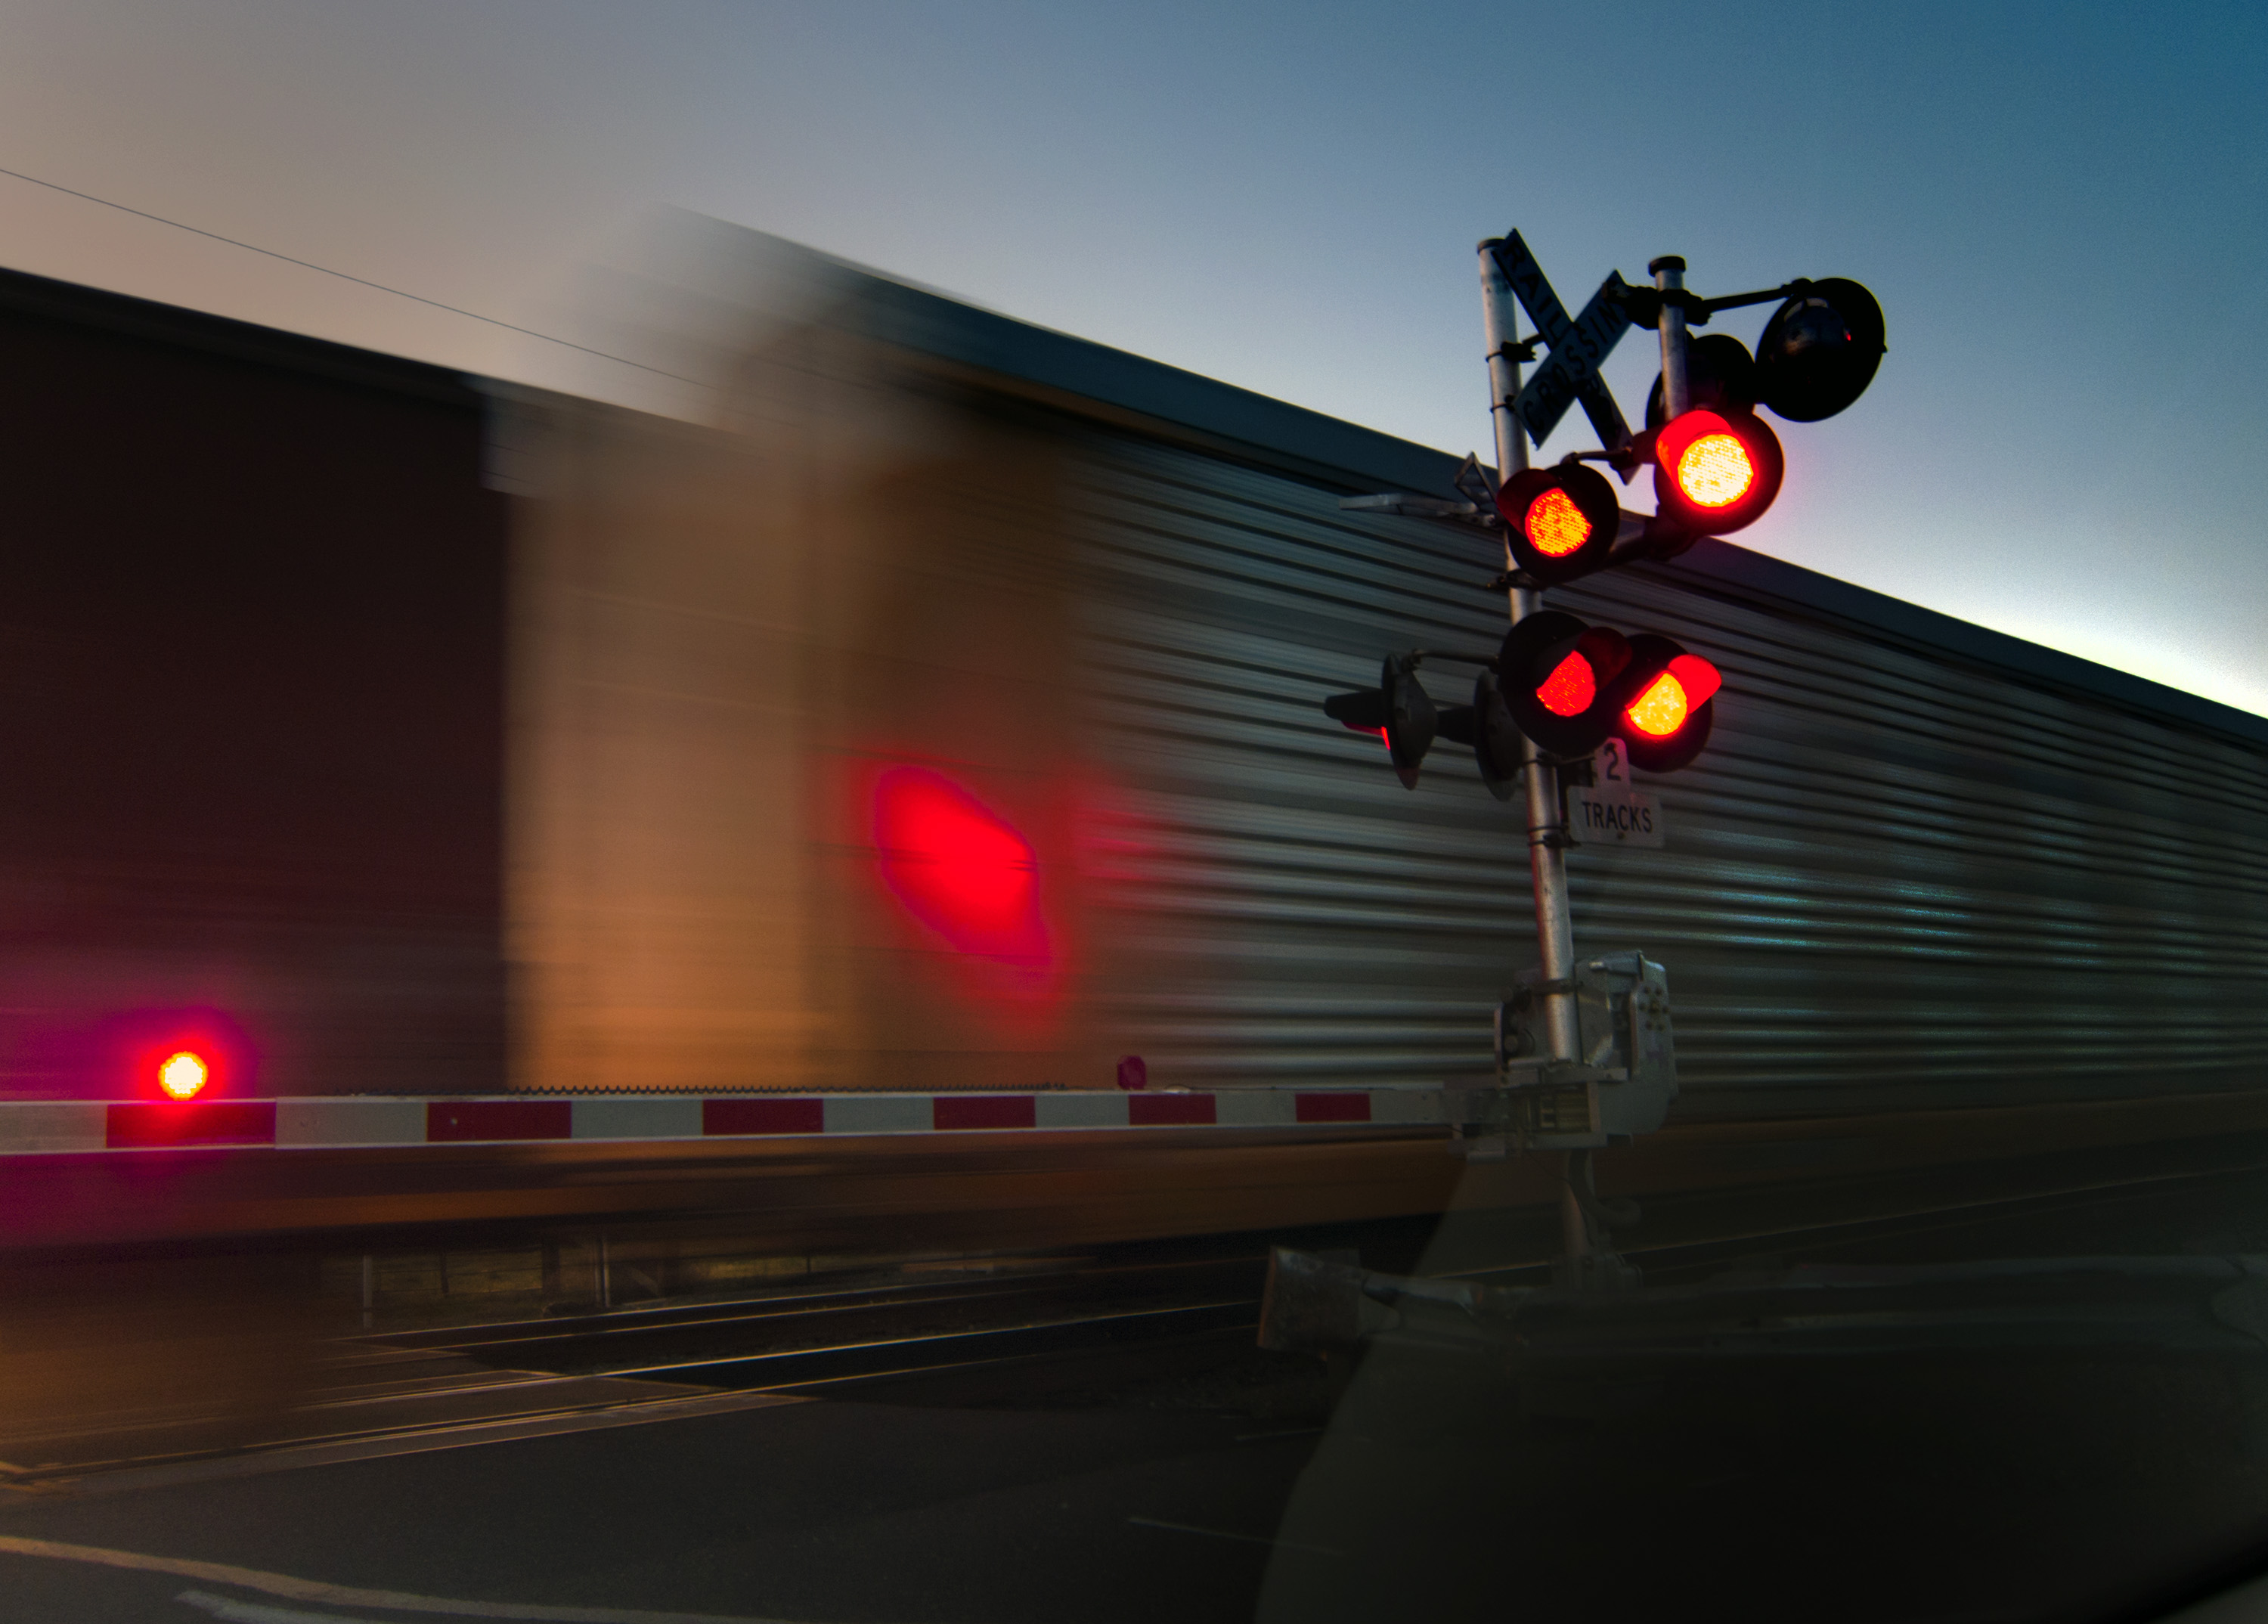
light, night, crossing, rail, train, reflection, red, color, signage, lighting, traffic light, shape, railroadcrossing, atmosphere of earth, display device